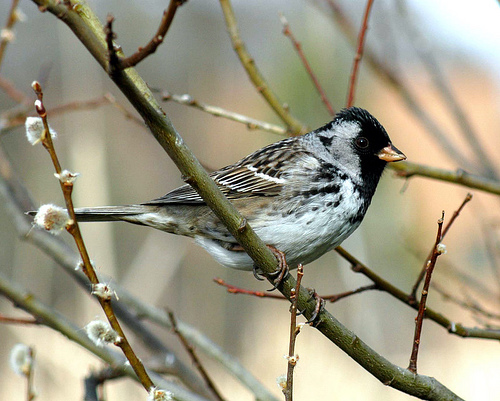
this is a bird with a white belly and a black head.
a medium sized bird with a sky blue nape, a blue and black dotted under belly, and black striped wing feathers.
a small bird with a black crown, face, and throat, grey and white cheek patch, and a white breast and belly.
bird with brownish yellow beak, brown tarsus and feet, white belly and abdomen, black eye and throat
this bird has a speckled belly and breast with a short pointy bill.
this bird is white with grey and has a very short beak.
this bird is flat on top and round on the bottom, black in the face and white in the belly.
this small black and white bird has a distinct solid black crown, throat and breast as well as a black stripe on its upper bill.
this bird has wings that are grey and has a white belly
this bird is black and white in color, and has a stubby beak.
Species: Harris Sparrow